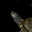
Label: turtle